C.O.D. (1914 film)

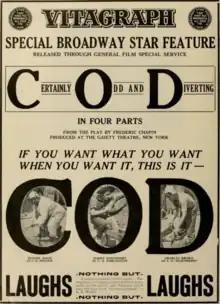
advertisement in "Moving Picture World", 1915

C.O.D. is a 1914 short comedy film directed by Tefft Johnson and based upon Frederic Chapin's 1912 play of the same name.